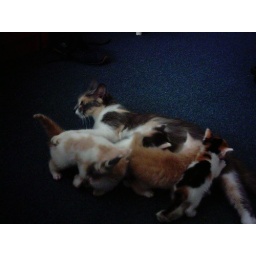
Rina cat again and her kittens in my bedroom